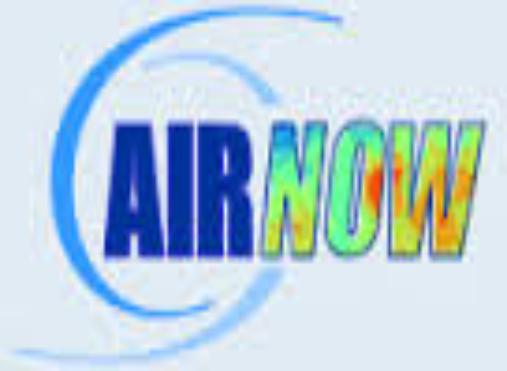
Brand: AirNow
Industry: Others